Alexander Cunningham (lawyer)

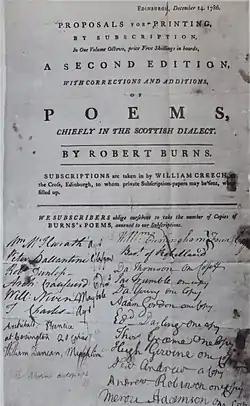
The Advertisement for the First Edinburgh Edition of 1787.

In September 1792 George Thomson had finalised his plans for his "Select Collection of Scottish Airs" and it was Cunningham to whom Thomson turned to enlist the services of Robert Burns and in due course a letter of introduction together with details of the proposed publication was winging its way to Burns with positive results.